English cricket team in Australia in 2017–18

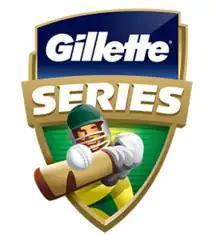
ODI series logo

In September 2017, Ben Stokes was named in the initial England squad, but was subsequently ruled out of international selection pending a disciplinary process. The following month, he was replaced by Steven Finn. However, Finn was then himself ruled out of the tour, injuring his knee before the first warm-up game. Tom Curran was called up to replace him. James Anderson was named as England's vice-captain for the Test series in Stokes' absence. George Garton was added to England's squad as cover for Jake Ball during the warm-up games, but returned to the England Lions when Ball recovered in time for the first Test. Additionally, England played a warm-up game during the tour which featured six players not included in the Test squad (Ben Duckett, Keaton Jennings, Daniel Lawrence, Jack Leach, Liam Livingstone, and Mark Wood), although Joe Clarke replaced Duckett himself after an off-field incident with James Anderson.